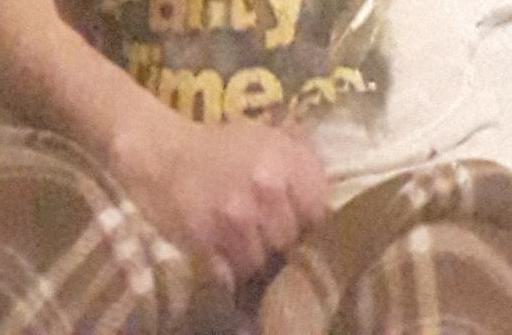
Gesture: no_gesture